Tenebrae

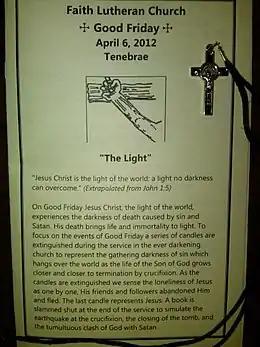
The front cover of a Lutheran church bulletin for Good Friday, describing the significance, as well as the summary of components, of a typical tenebrae service

Some Protestant denominations retained elements of the Roman Tenebrae liturgy, or added others. The Tenebrae services in the Lutheran and Anglican traditions, as well as in Methodist and Reformed (inclusive of Continental Reformed, Presbyterian and Congregationalist denominations) churches that hold them, all contain "the pattern of extinguishing the candles (and the overhead lights) and restoring the Christ candle", along with the "strepitus". Some liturgical Baptist congregations also hold Tenebrae Services. Variations of Tenebrae are sometimes celebrated in less formal or non-denominational churches as well.